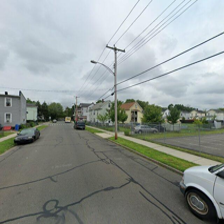
Label: streetView